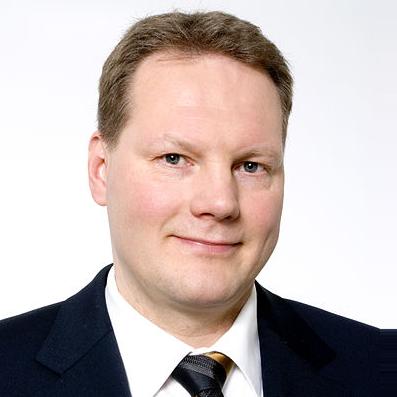
Age: 47